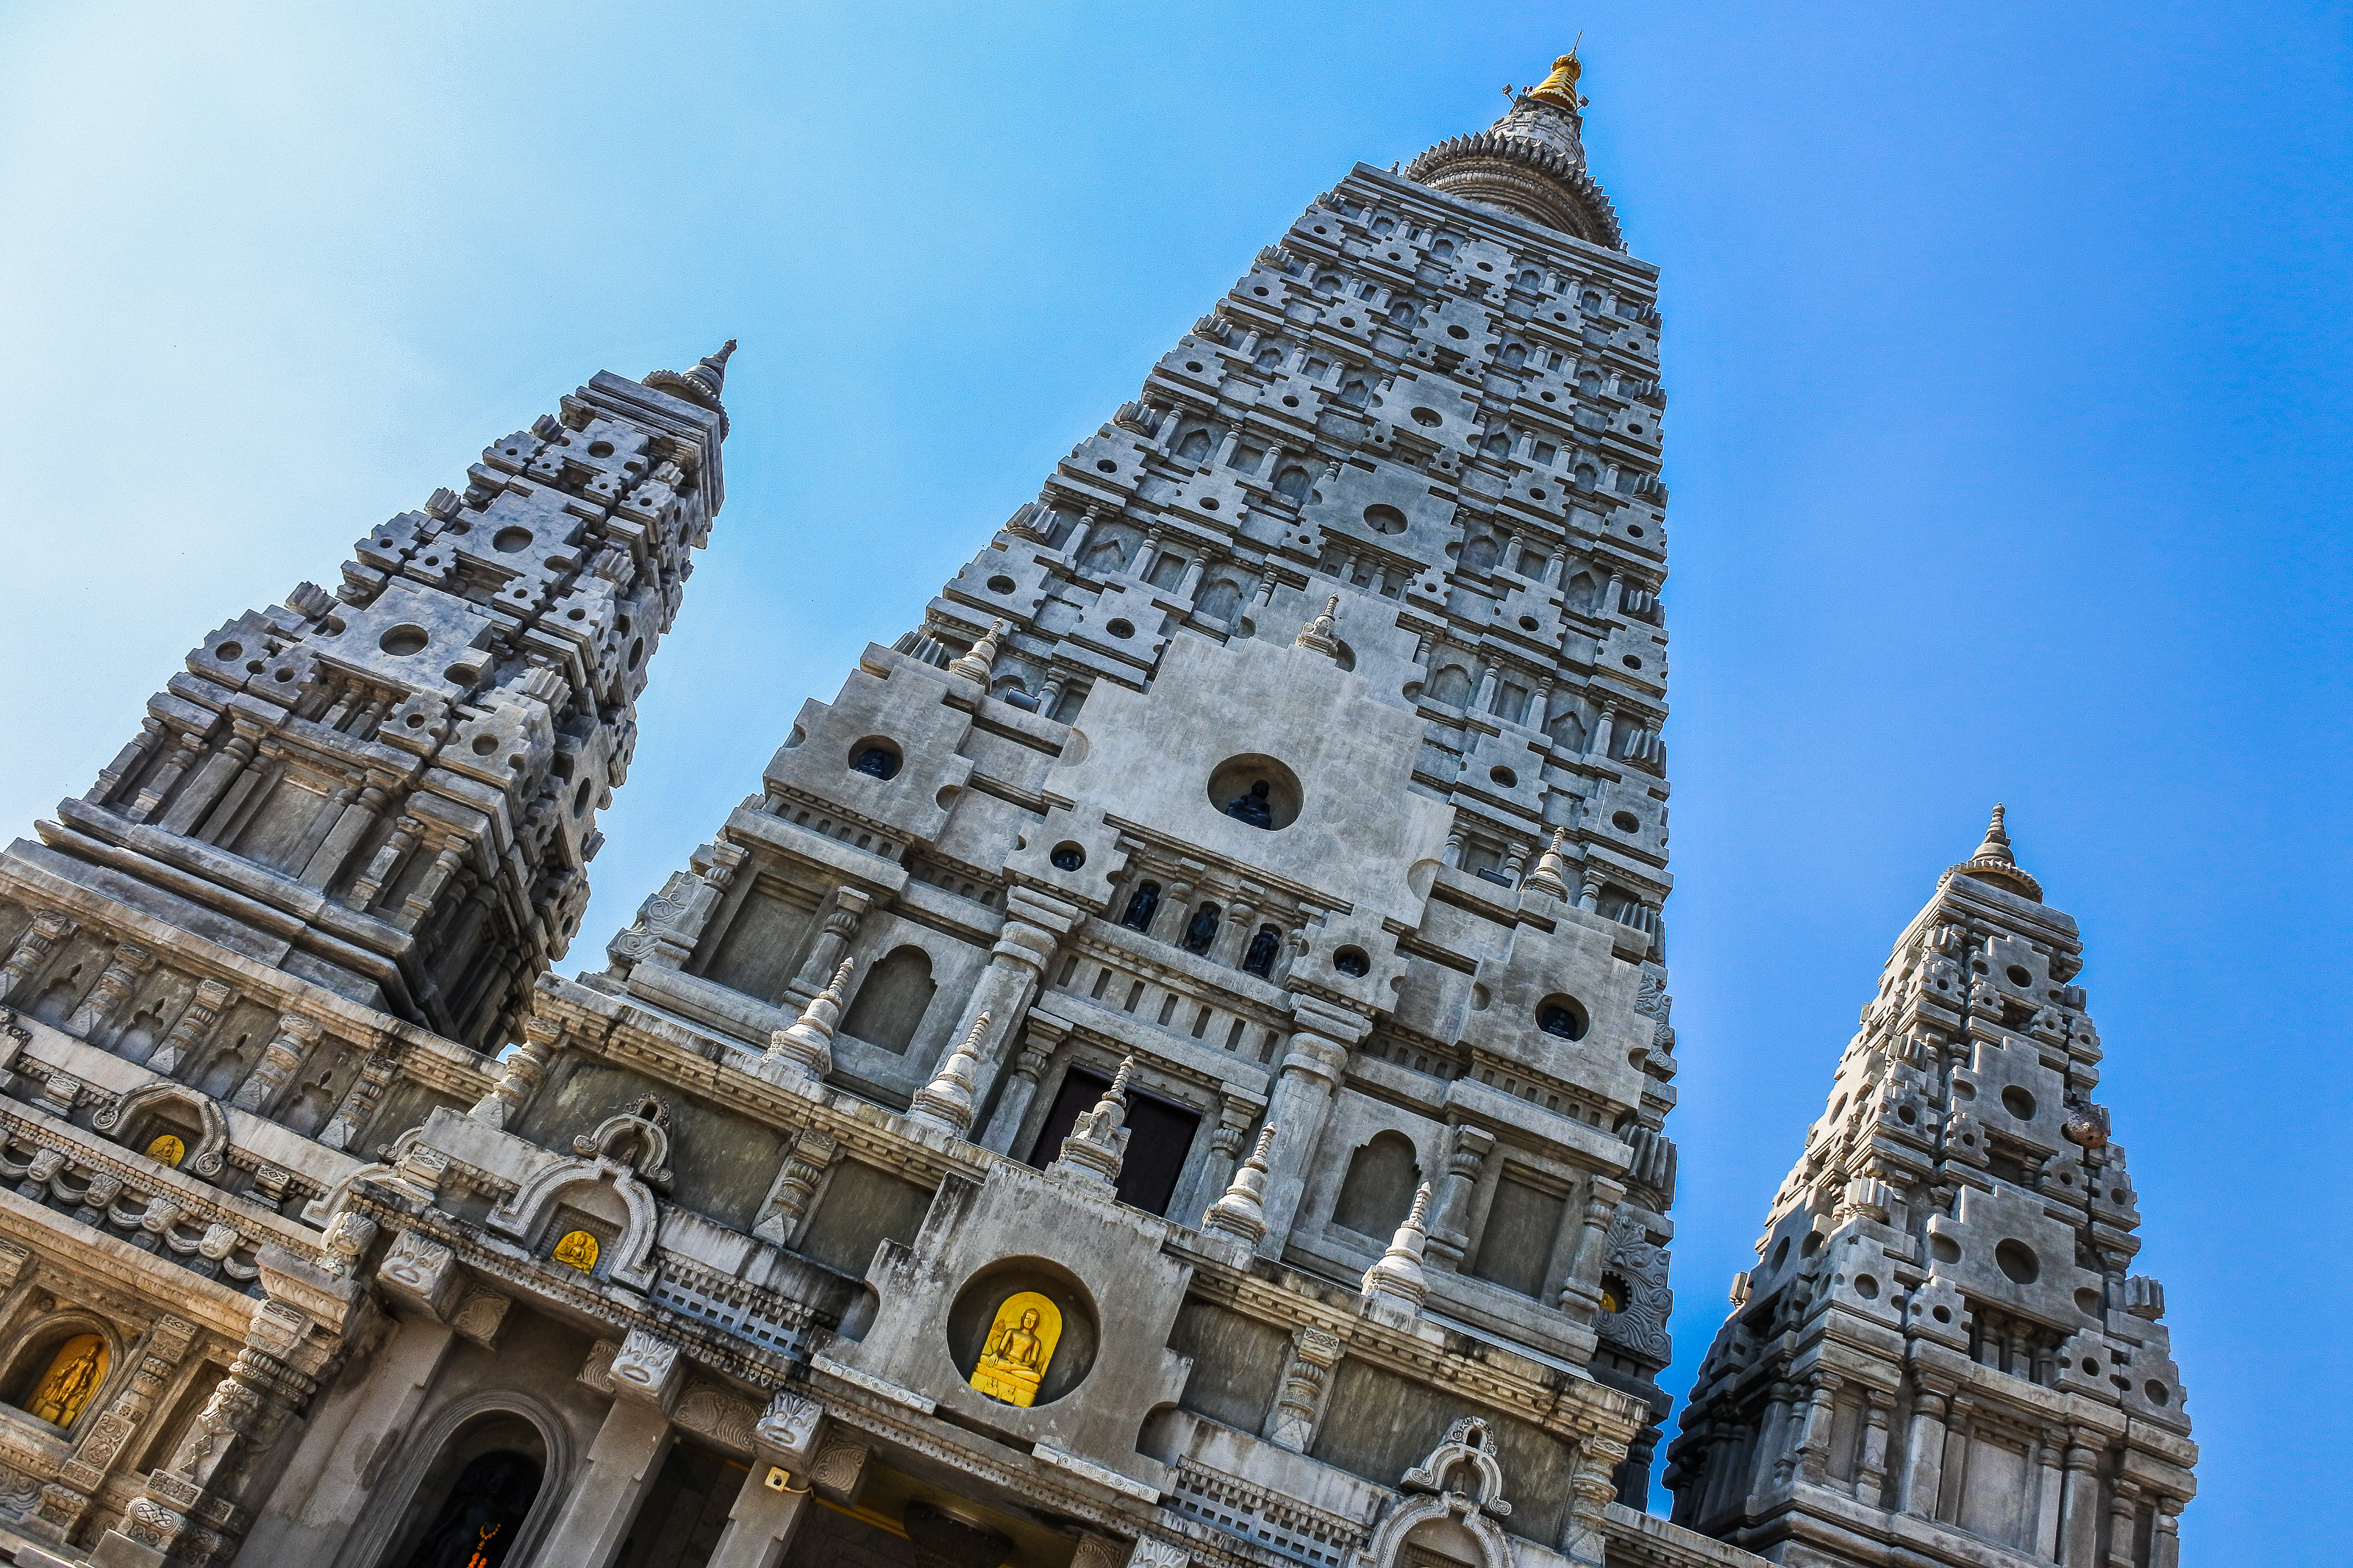
country, symbol, chedi, rural, hall, building, pray, province, buddha, thailand, entrance, tower, sky, old, buddha statue, spirituality, ancient, traditional, background, district, bodh, religious, idea, chong, tourism, image of buddha, india, gaya, design, lampang, tradition, belief, sacred, architecture, holy, asia, asian, sculpture, wat, buddhism, monk, religion, pagoda, monastery, culture, buddhist, temple, gate, kham, travel, landmark, place of worship, historic site, spire, hindu temple, facade, medieval architecture, classical architecture, unesco world heritage site, ancient history, tourist attraction, national historic landmark, steeple, cathedral, stone carving